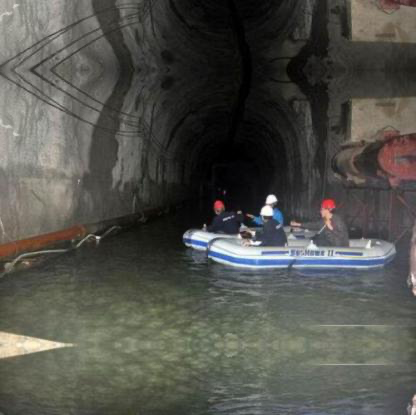
Objects in the image:
label: helmet
label: helmet
label: helmet
label: helmet